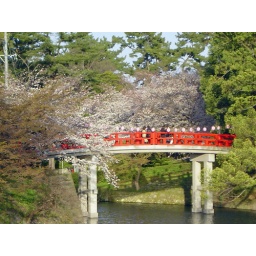
This red bridge crosses over the Tatsukibori inner moat.